History of the Panama Canal

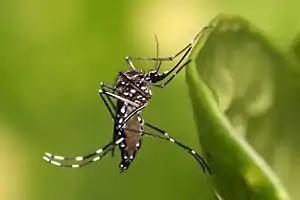
"Aedes aegypti", the mosquito vector of yellow fever.

The United States took control of the French property connected to the canal on May 4, 1904, when Lieutenant Mark Brooke of the United States Army was presented with the keys during a small ceremony. The US formally took control of the canal property on 4 May 1904, inheriting from the French a depleted workforce and a vast jumble of buildings, infrastructure, and equipment, much of it in poor condition. A US government commission, the Isthmian Canal Commission (ICC), was established to oversee construction; it was given control of the Panama Canal Zone, over which the United States exercised sovereignty. The commission reported directly to Secretary of War William Howard Taft and was directed to avoid the inefficiency that had plagued the French 15 years earlier. On 6 May 1904, President Theodore Roosevelt appointed John Findley Wallace, formerly chief engineer and finally general manager of the Illinois Central Railroad, as chief engineer of the Panama Canal Project.